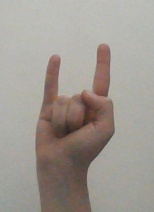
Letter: la